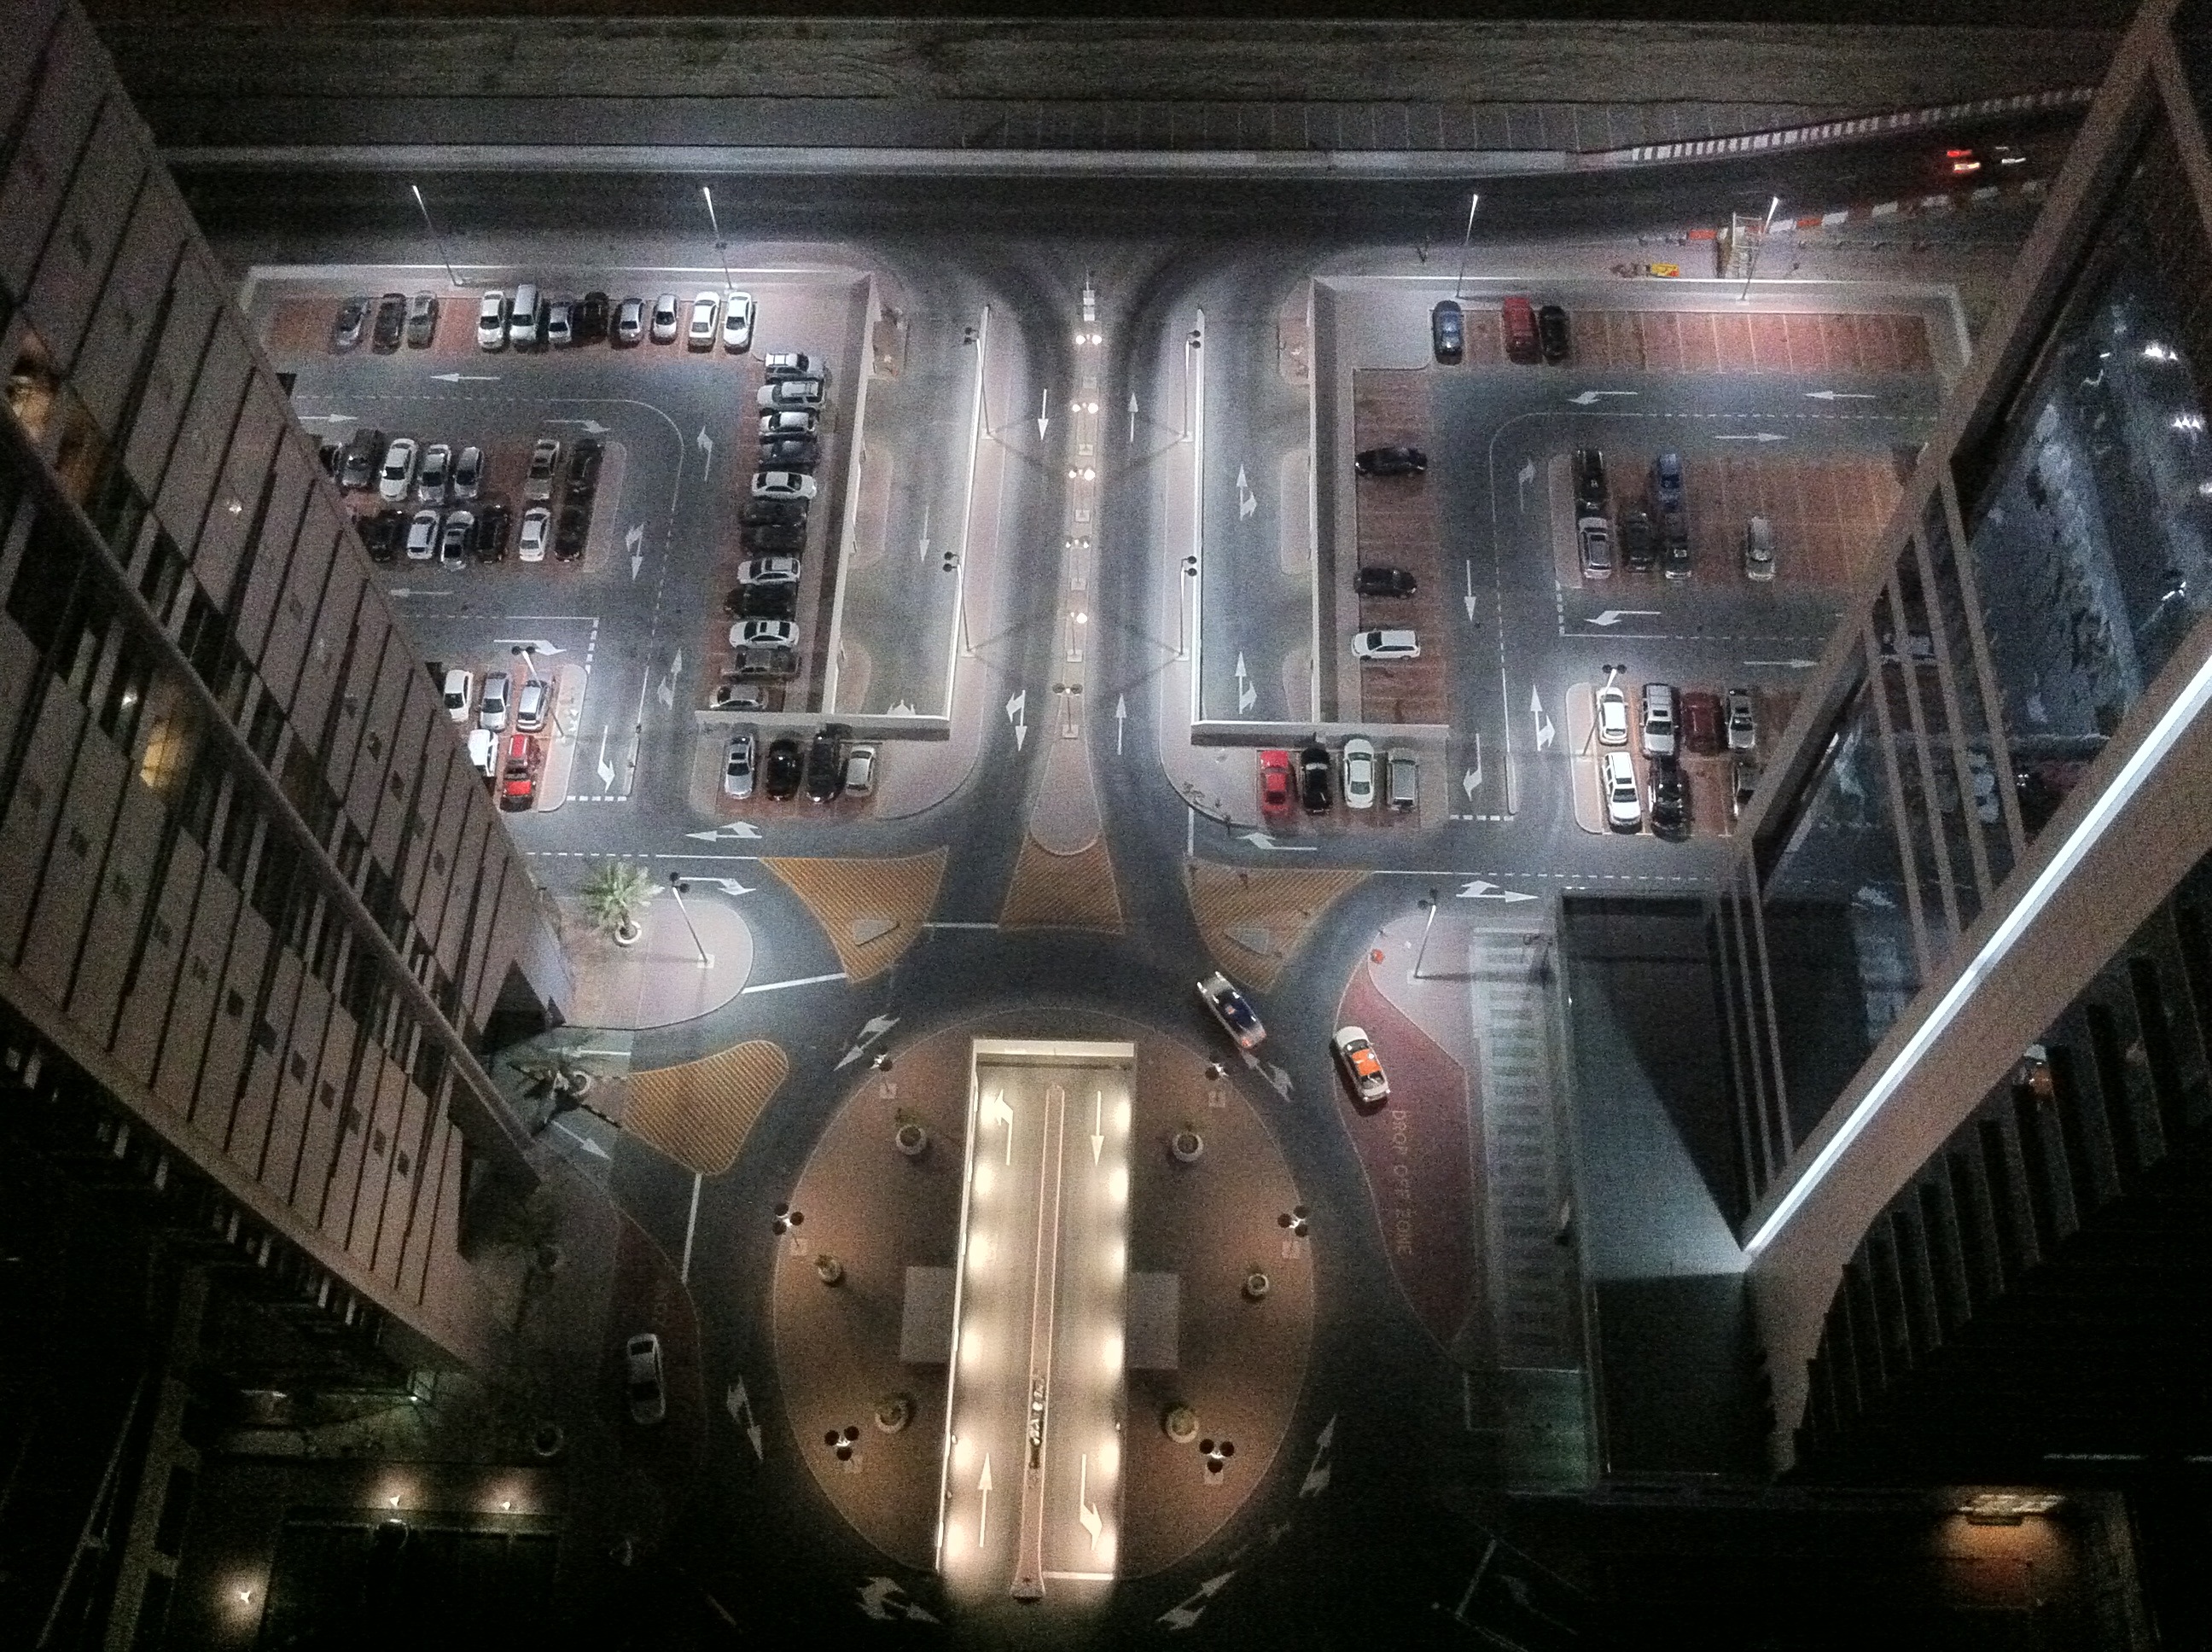
structure, street, night, building, skyscraper, space, dubai, high rise, cockpit, theatre, screenshot, bird's eye view